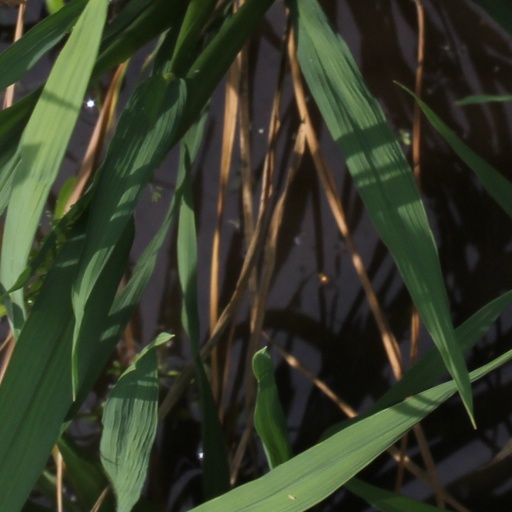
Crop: rice